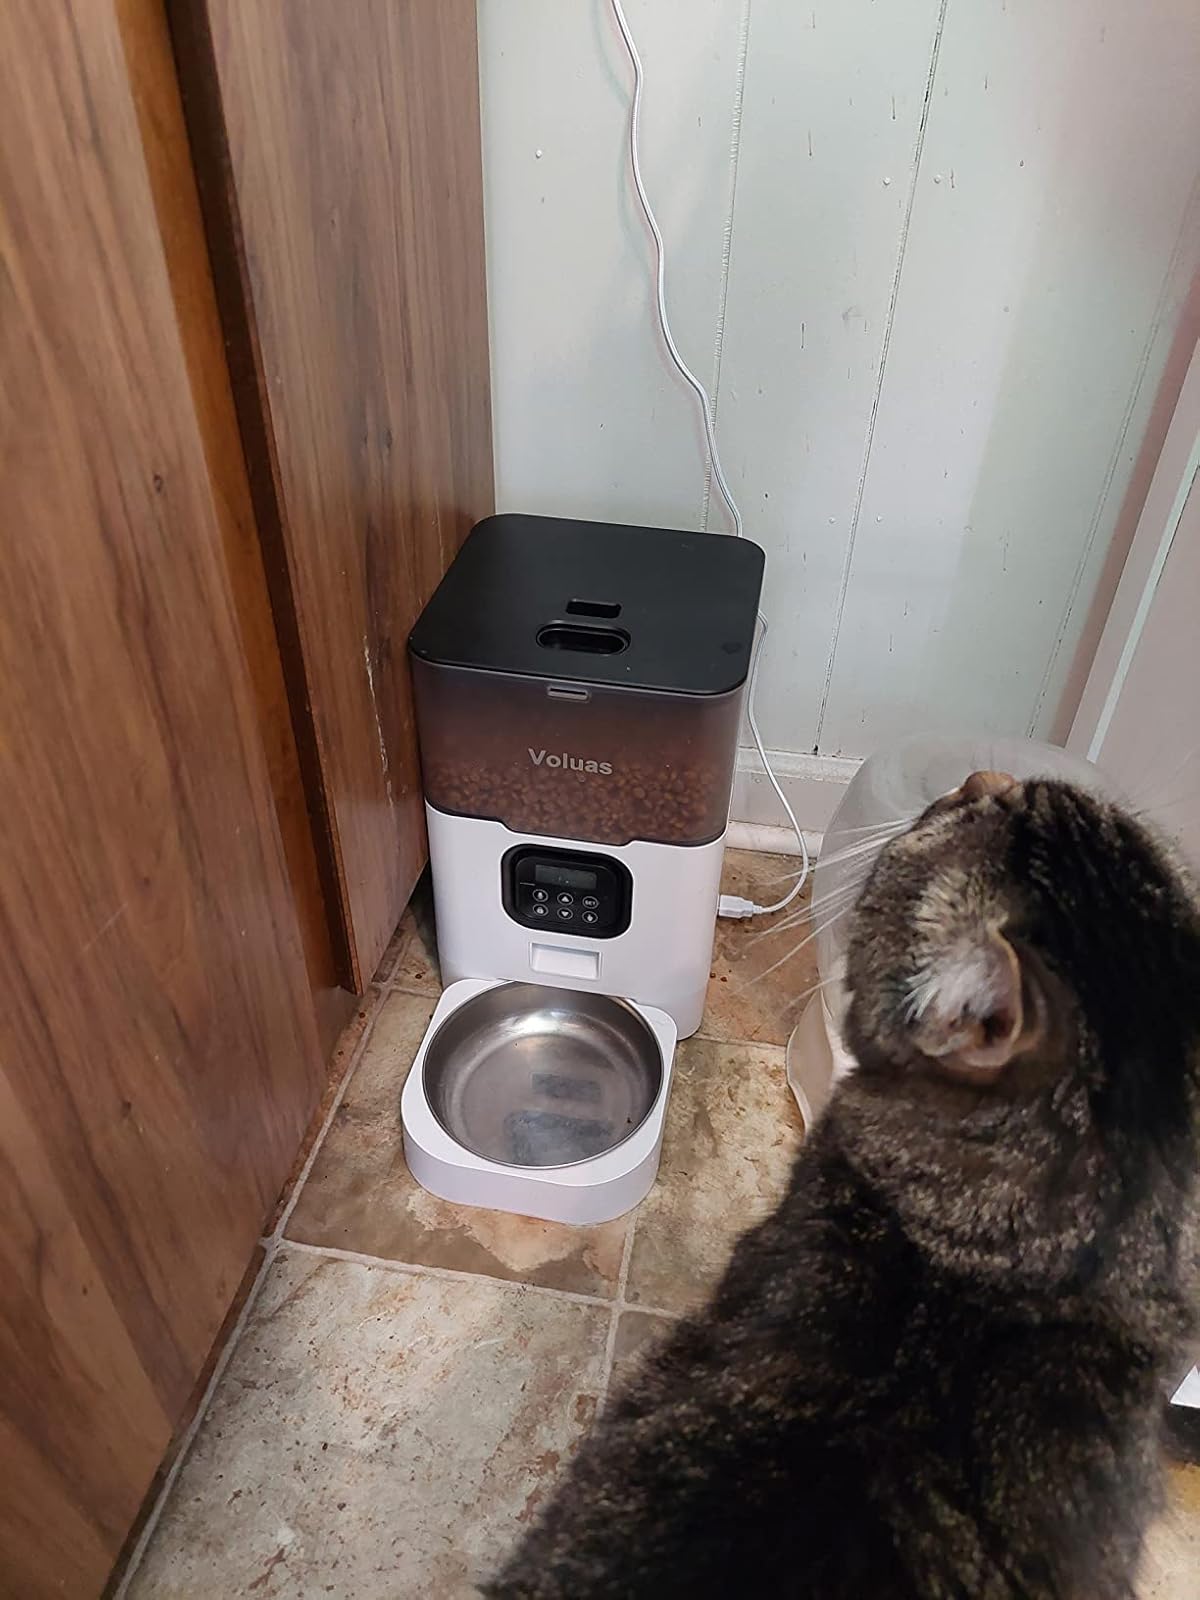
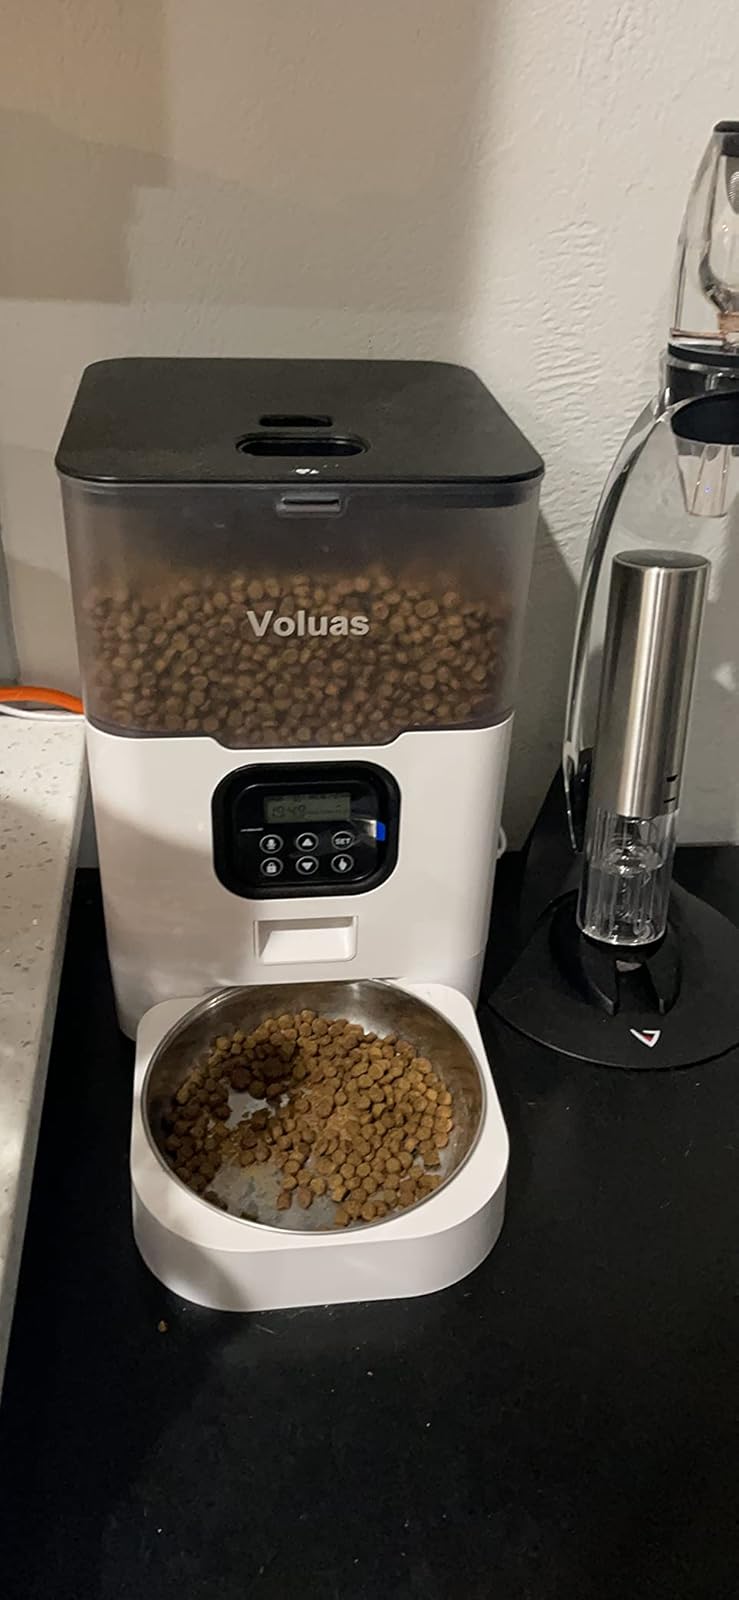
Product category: items_feeder
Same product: yes